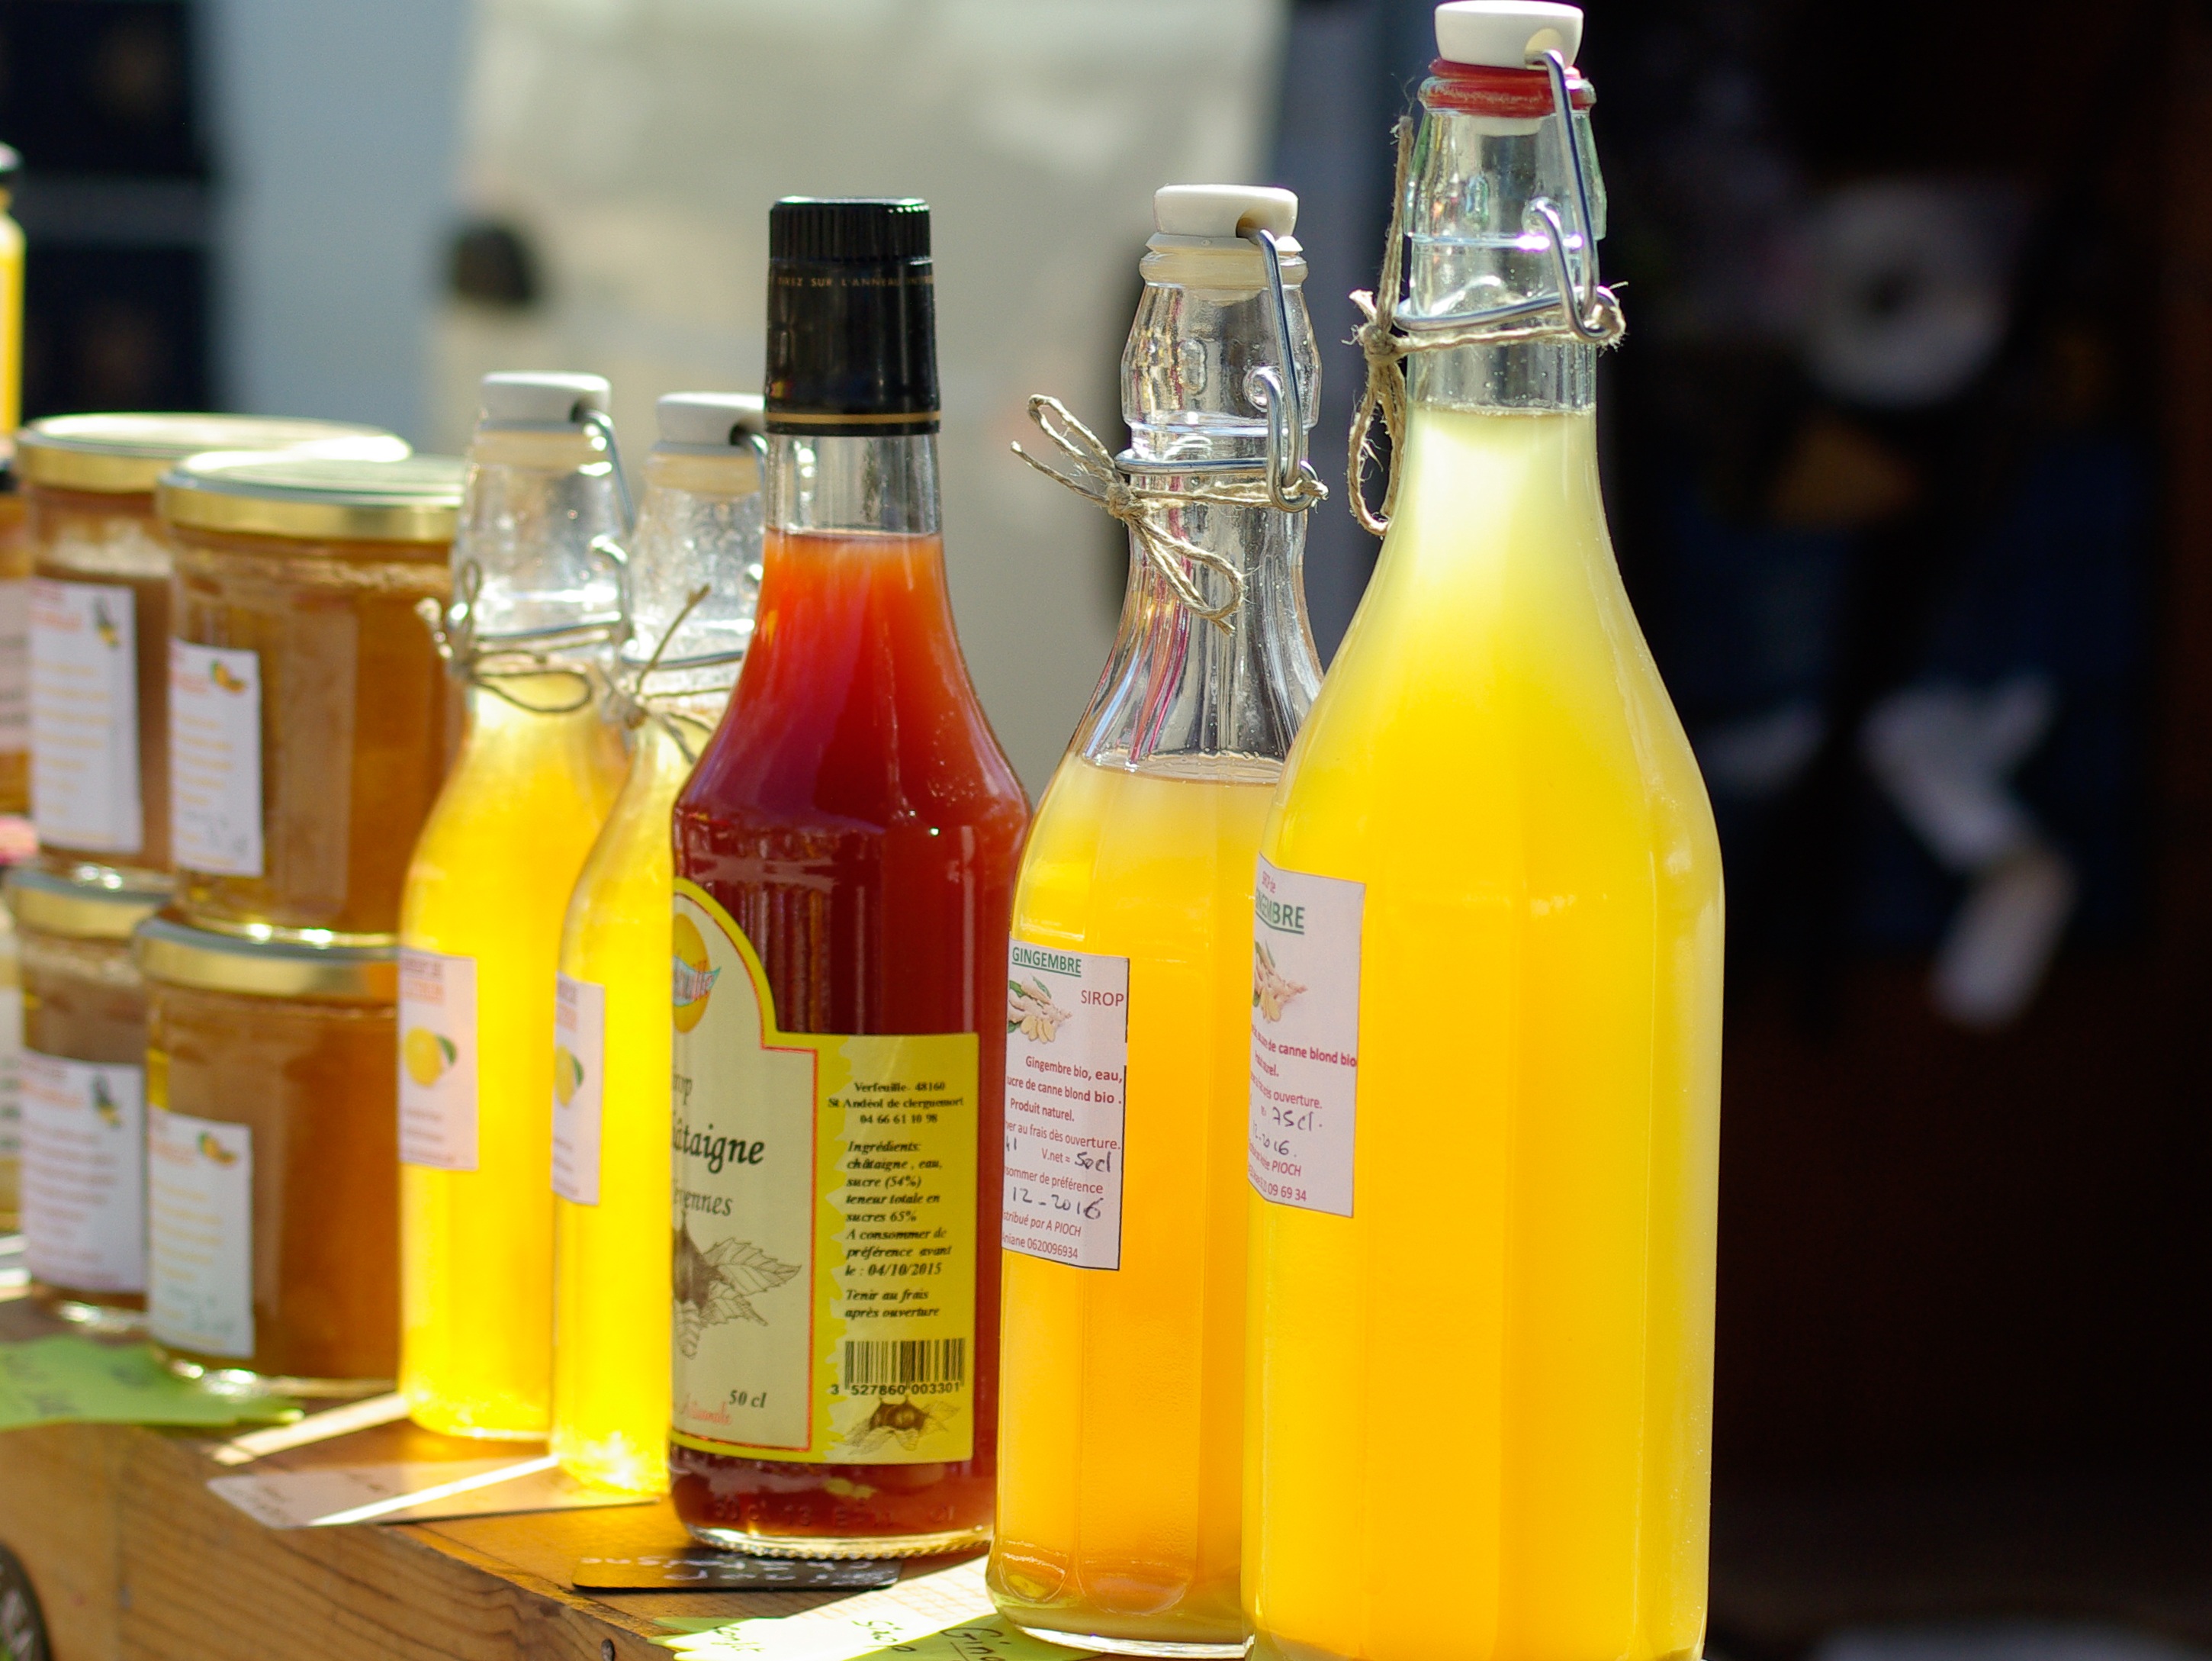
honey, drink, bottle, alcohol, juice, glass bottle, bottles, beer bottle, liqueur, fruit juices